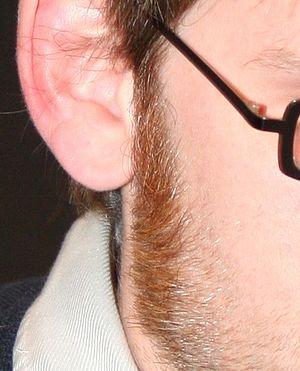
auteur de bande dessinée, lors du salon Quai des Bulles à Saint-Malo, France, en octobre 2008